Answer in natural language. Consider the 3D positions of the objects in the scene and not just the 2D positions in the image. Is the centerpoint of  HousePlant (marked A) at a higher height than black colour chair  shape square (marked B)? Choose between the following options: no or yes
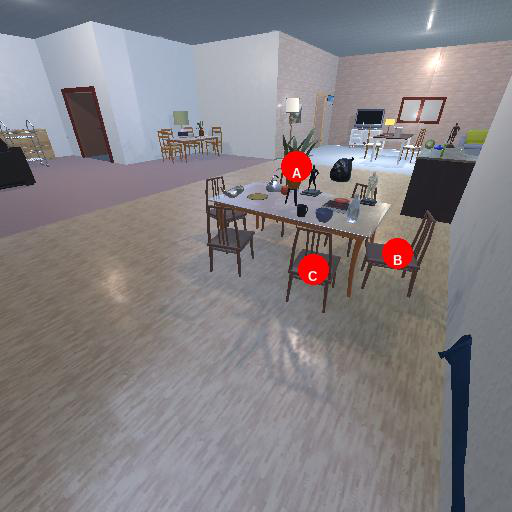
<answer>yes</answer>